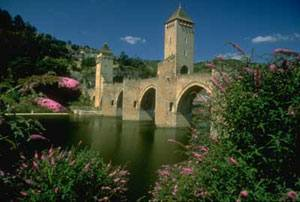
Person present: No